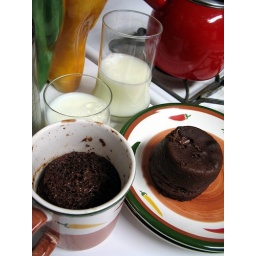
Day 302.366 Because cake in a mug begs to be tried...